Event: Ecuador Earthquake
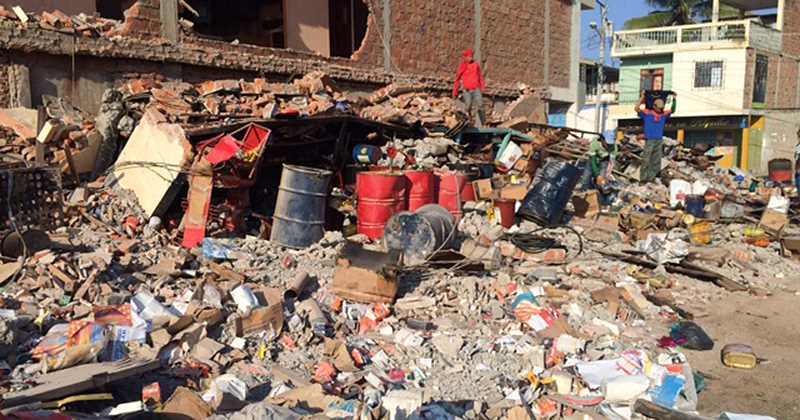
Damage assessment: no_damage